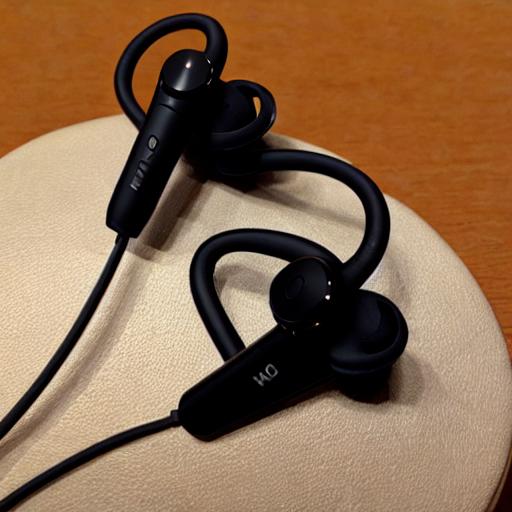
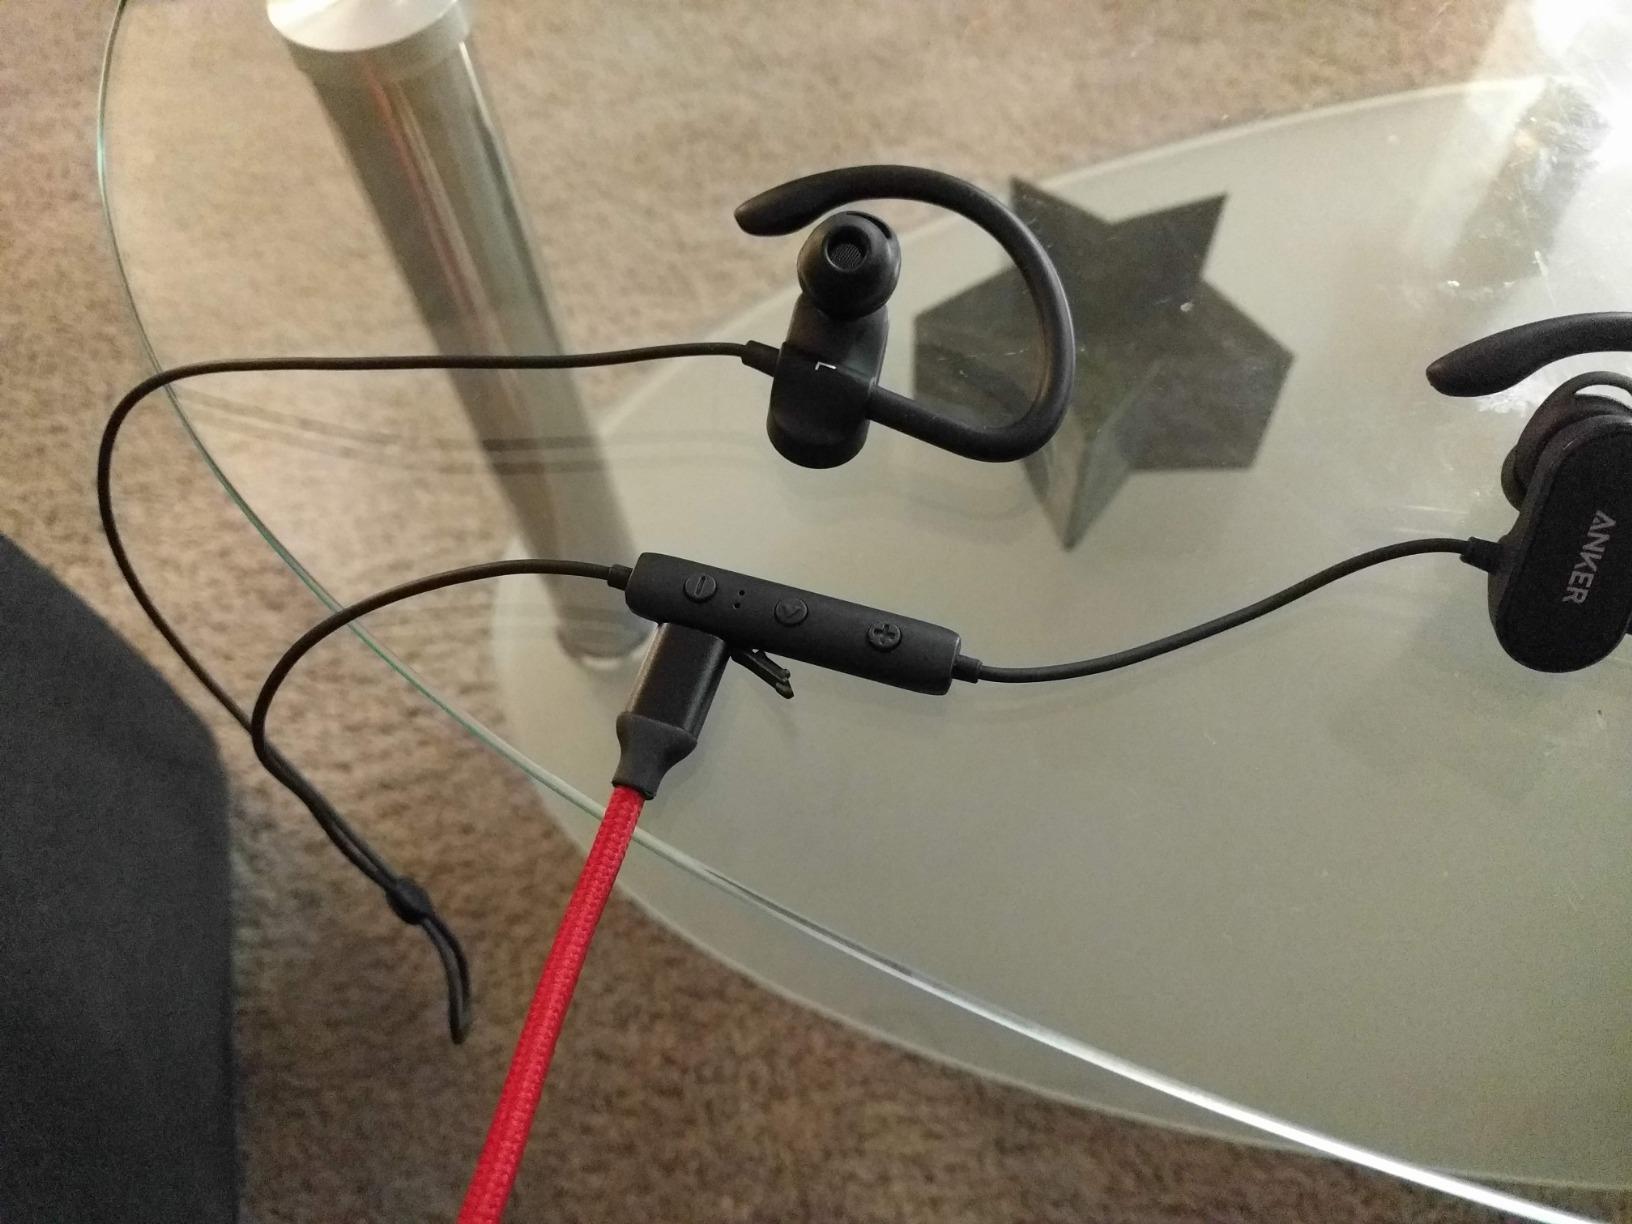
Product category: headphones
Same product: no